GE Dash 7 Series

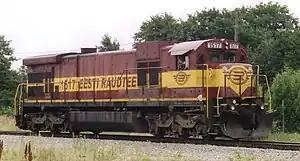
A C36-7i in Estonia.

The C30-7 model was manufactured between 1976 and 1986 and was fitted with a 16-cylinder 7FDL engine.